Guang Qin

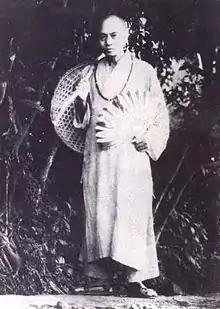
Master Guang Qin at age 50

Guang Qin (廣欽, 14 December 1892 – 13 February 1986) was a renowned Buddhist monk, teacher and cultivator.